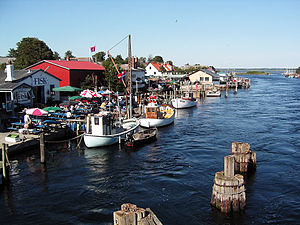
Karrebæksminde
Fiskerbåde i Karrebæksminde havn.